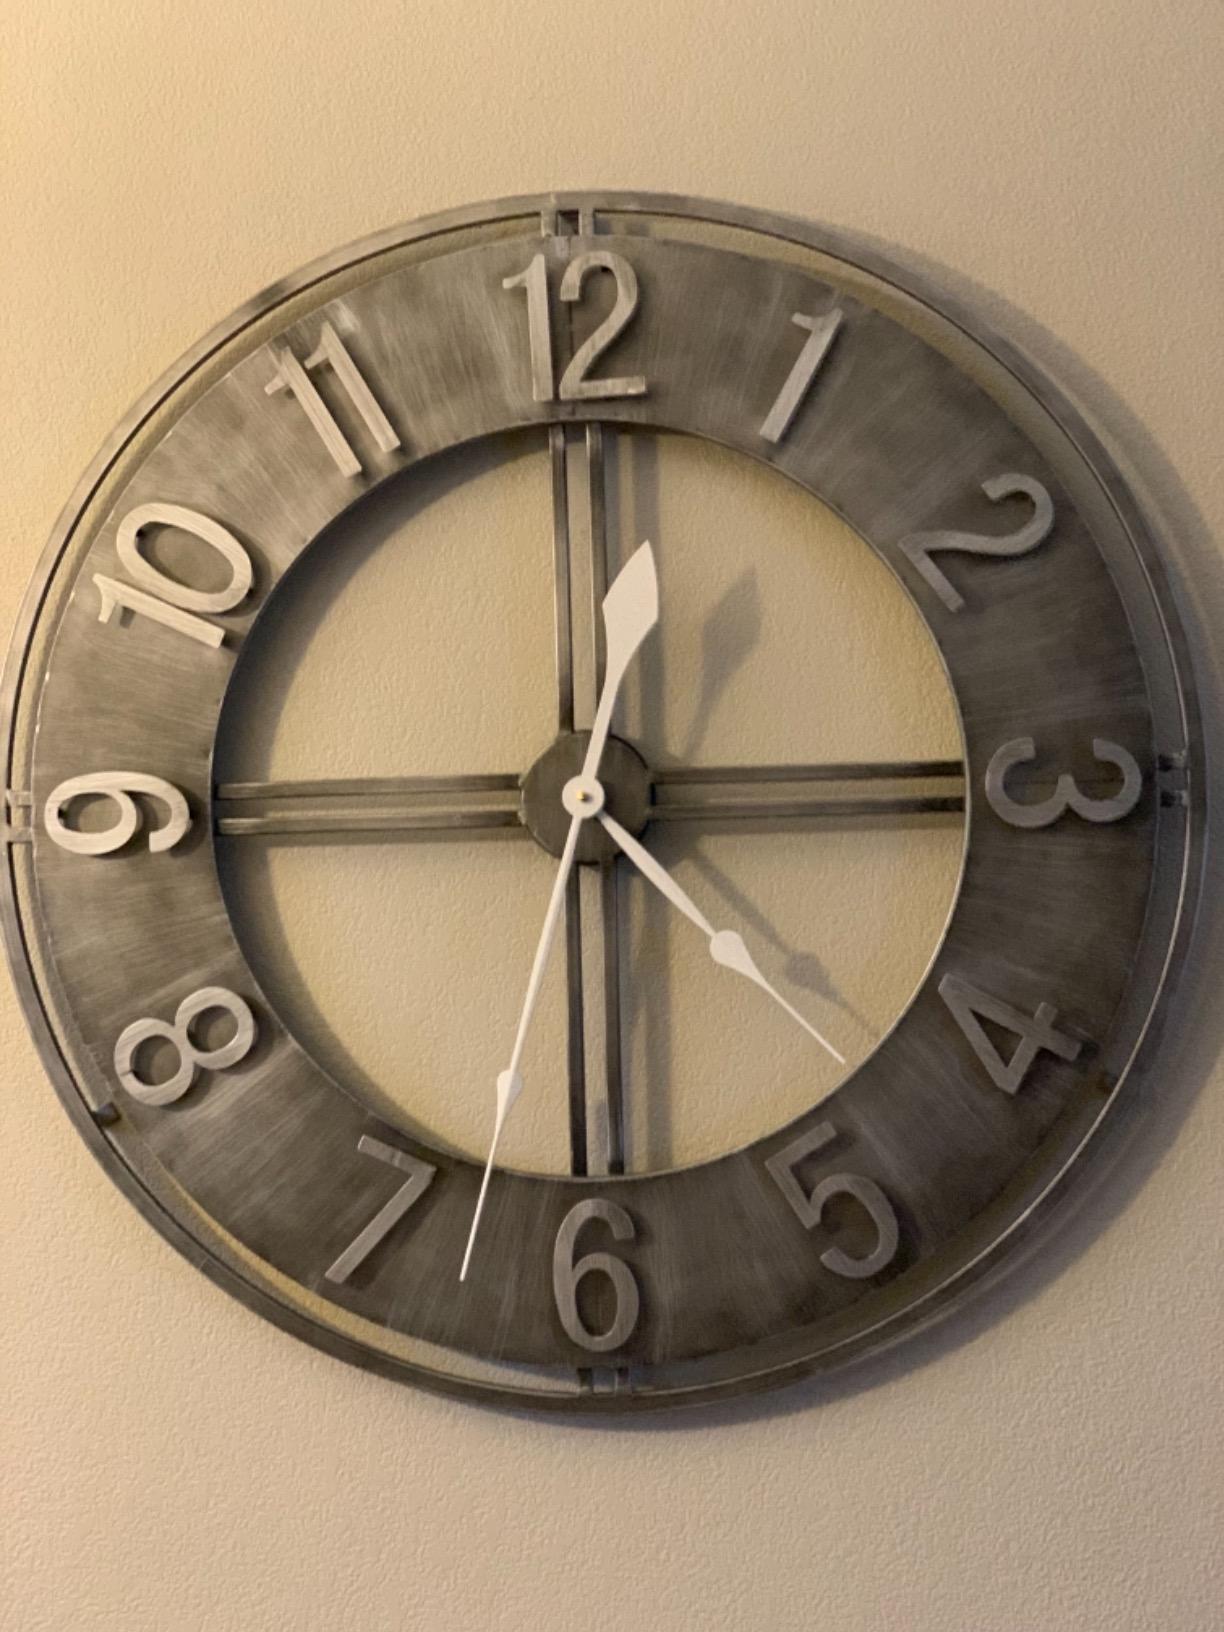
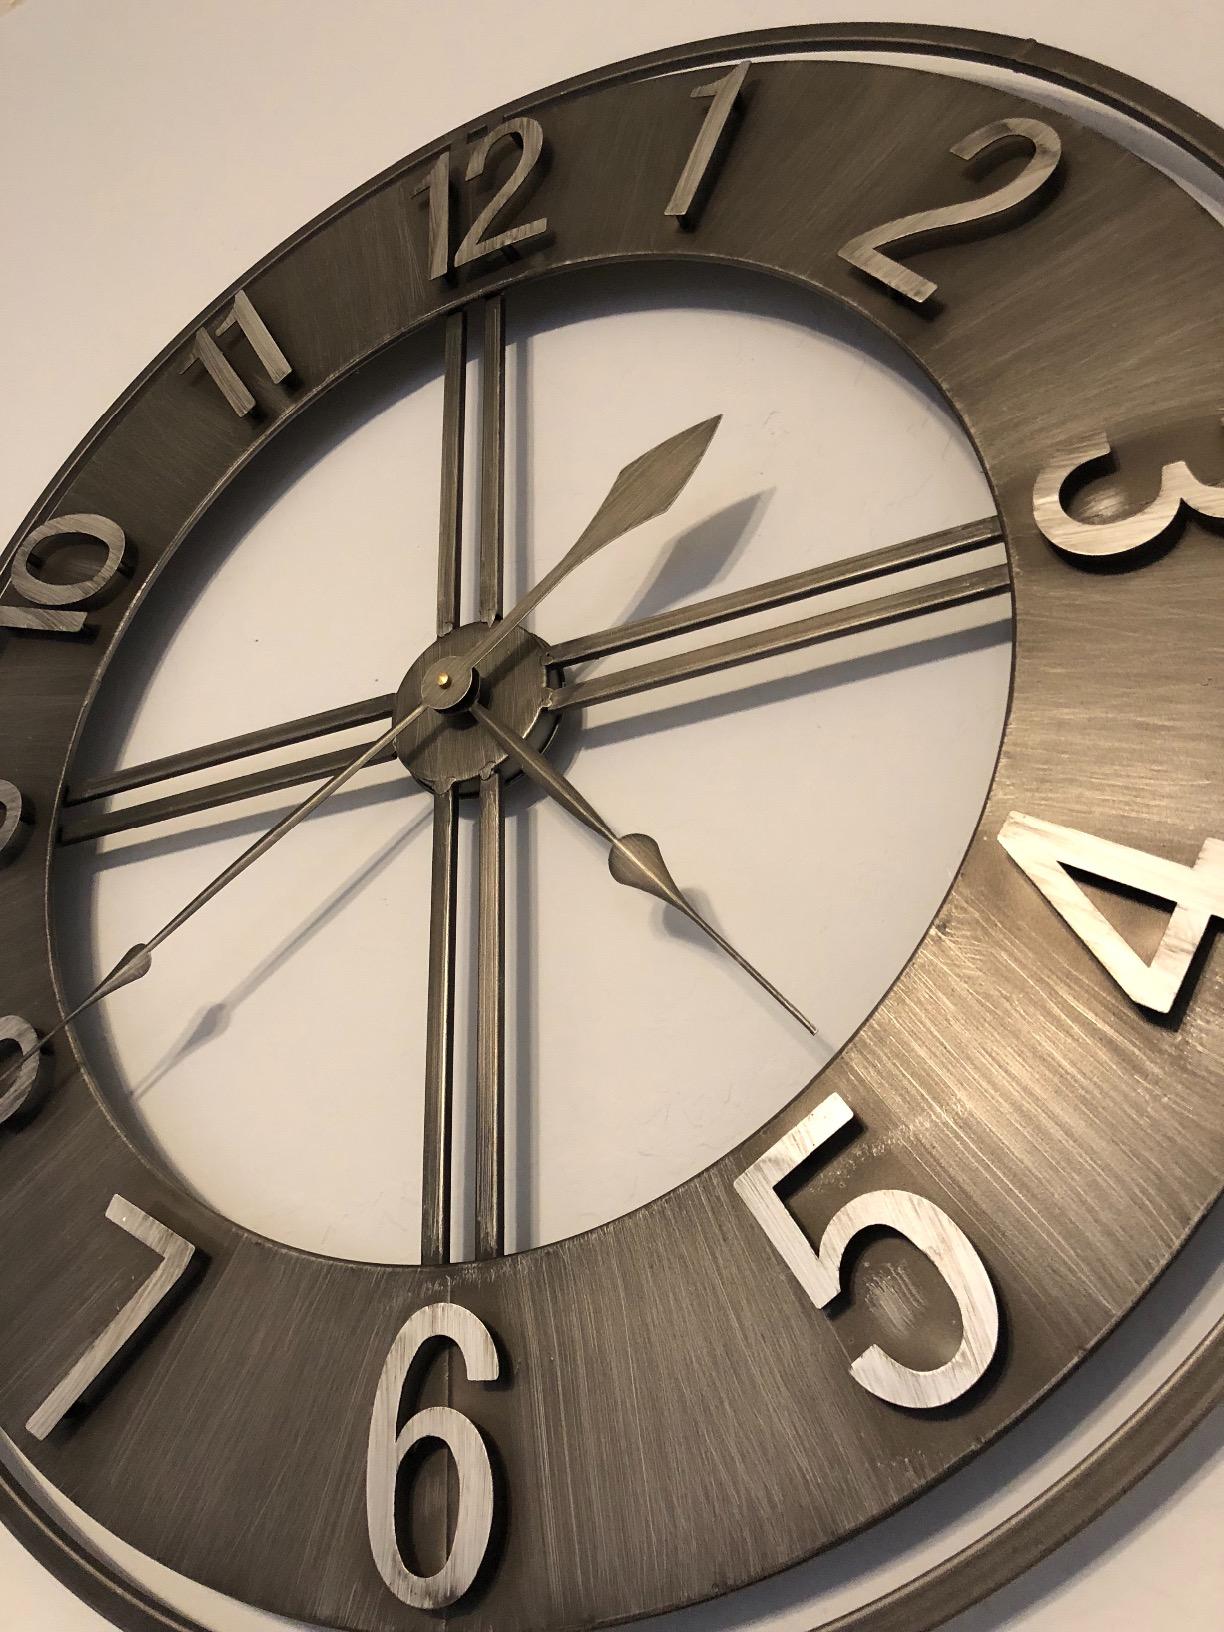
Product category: clock
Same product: yes